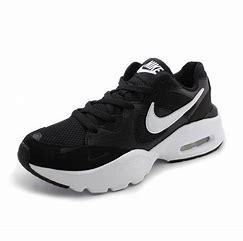
Brand: Nike
Model: Air Max Fusion